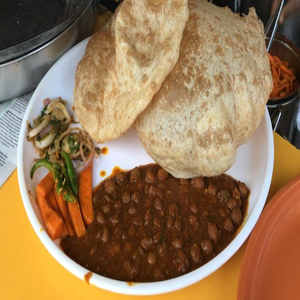
Dish: cholebhature